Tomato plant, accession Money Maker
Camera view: horizontal (90 deg, fisheye); turntable rotation: 330 degrees
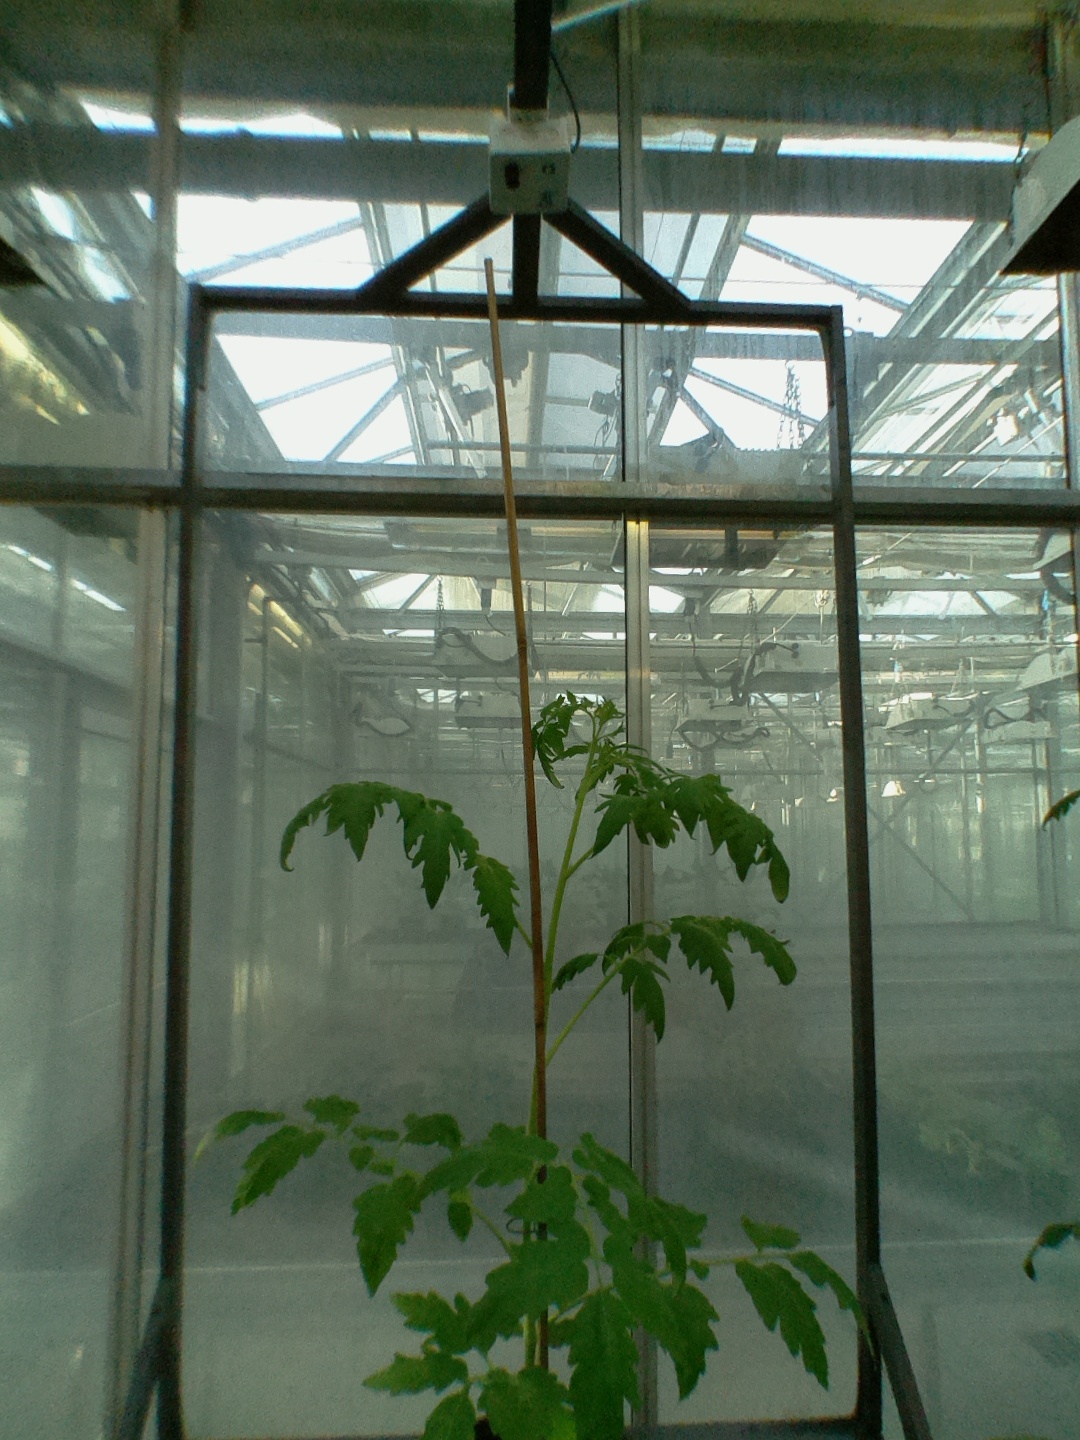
BBCH growth stage 16: 12 of true leaves visible